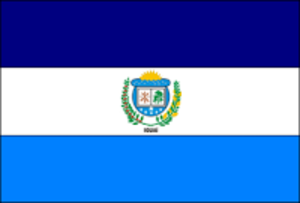
Iguaí est une municipalité brésilienne de l'État de Bahia et la microrégion de Vitória da Conquista.